Malmö FF

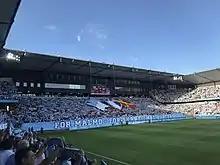
Tifo before a Champions League qualifier in 2018. The red and yellow flag is the Scanian flag.

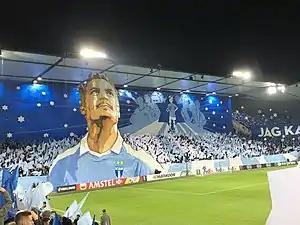
Tifo before Markus Rosenberg's final home game for Malmö FF in 2019.

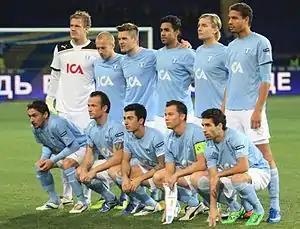
Malmö FF line up before a 2011–12 UEFA Europa League group stage match against FC Metalist Kharkiv

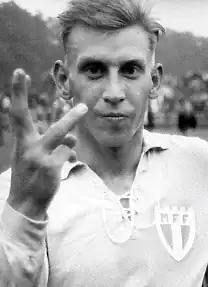
A blonde man raises his right hand to the camera with three fingers up; he is dressed in a light-coloured football kit.

Malmö FF has several fan clubs, of which the largest is the official fan club MFF Support, founded in 1992. MFF Support describes itself as "a non-profit and non-political organization working against violence and racism". The chairman of MFF Support is Thelma Ernst.